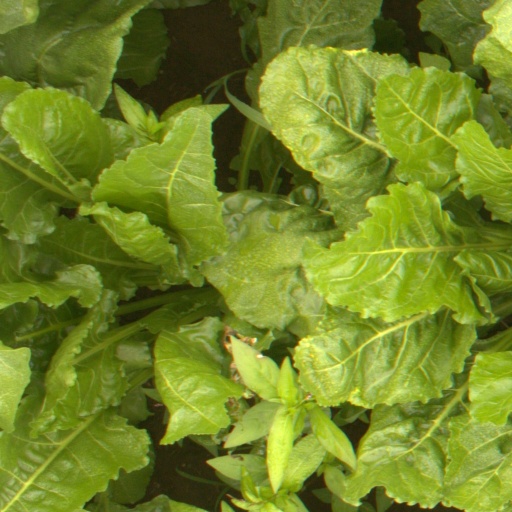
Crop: sugar beet